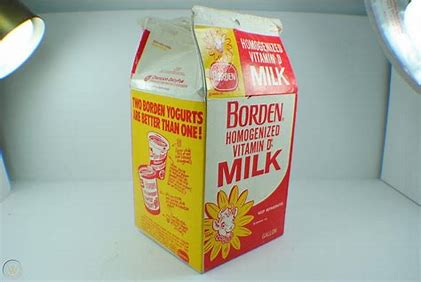
Waste category: cardboard